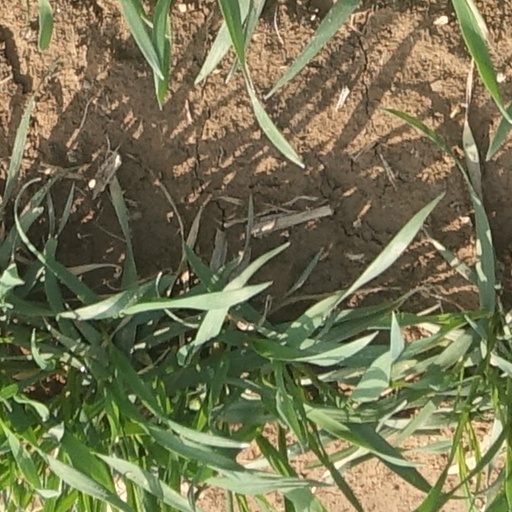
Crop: wheat